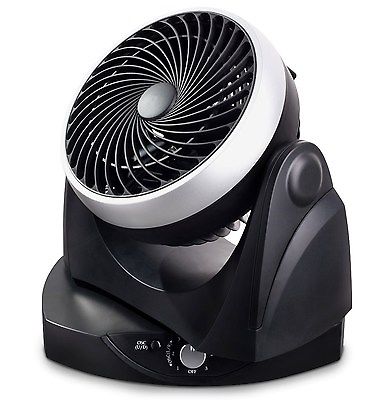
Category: fan